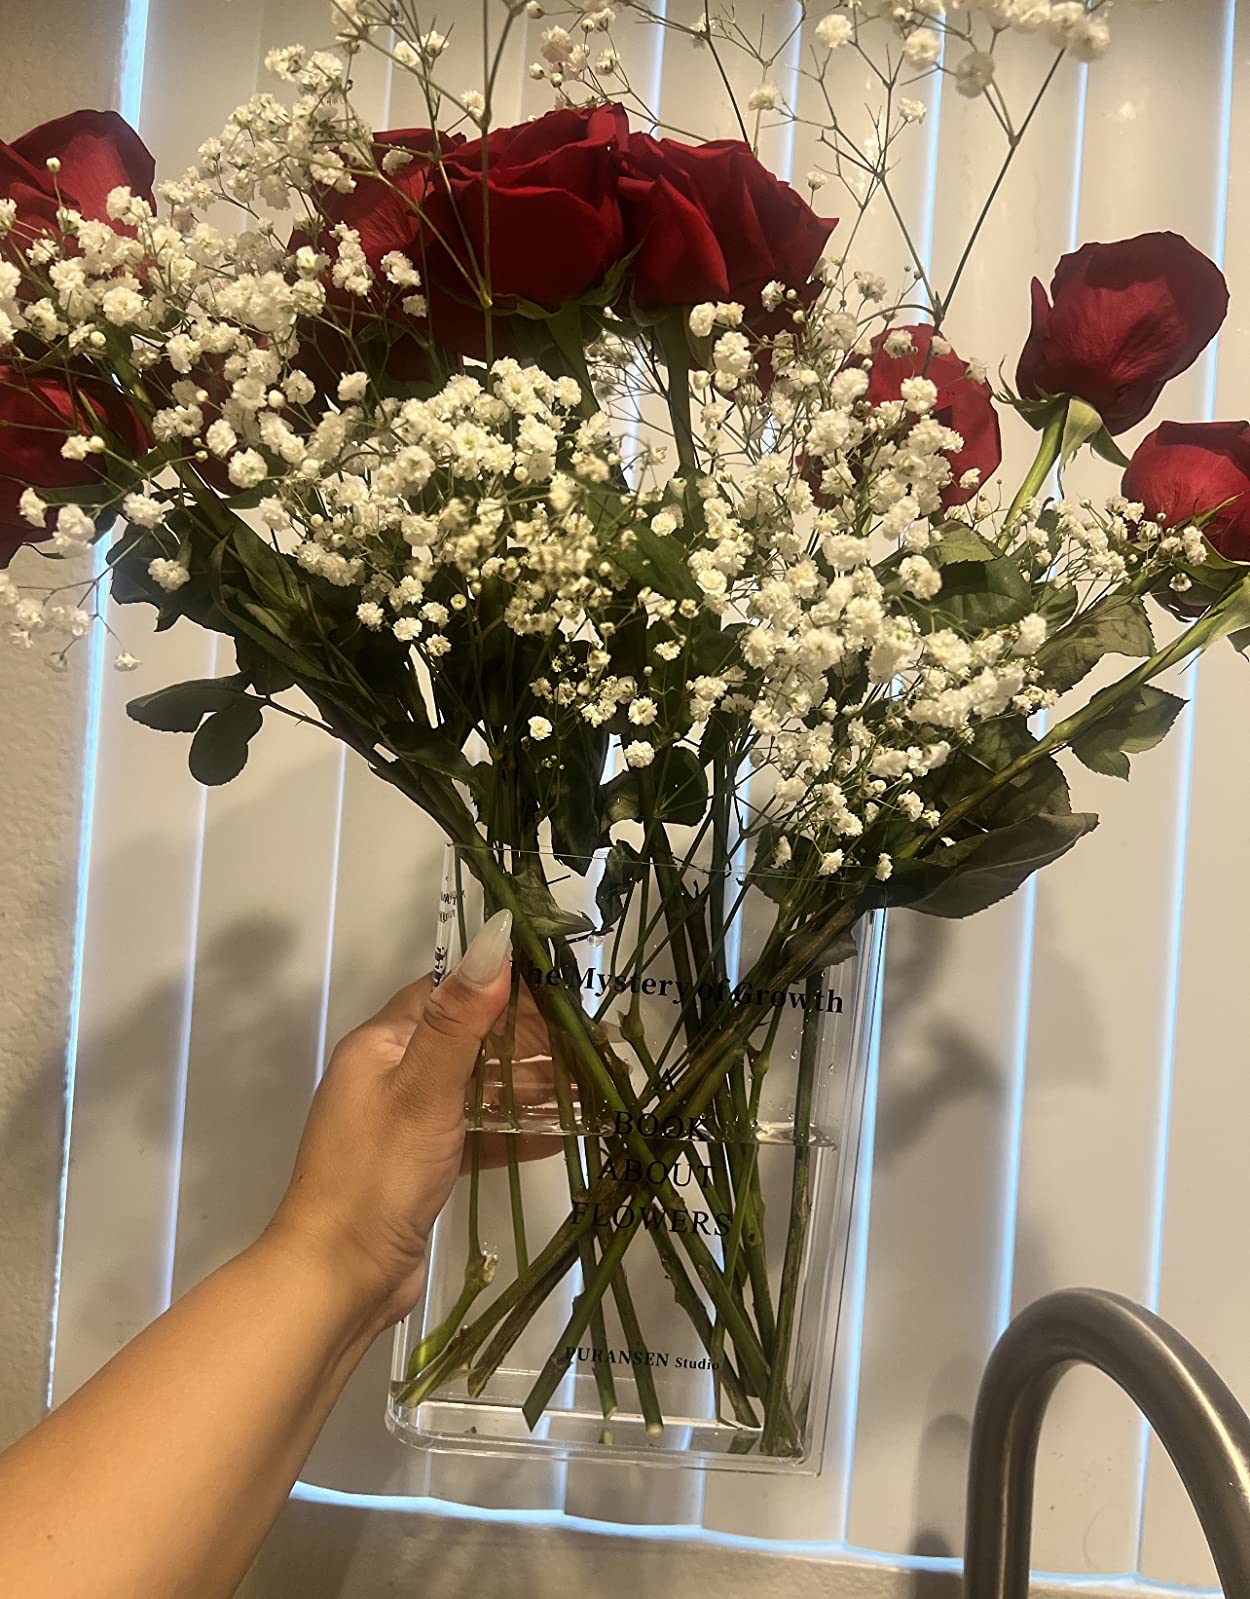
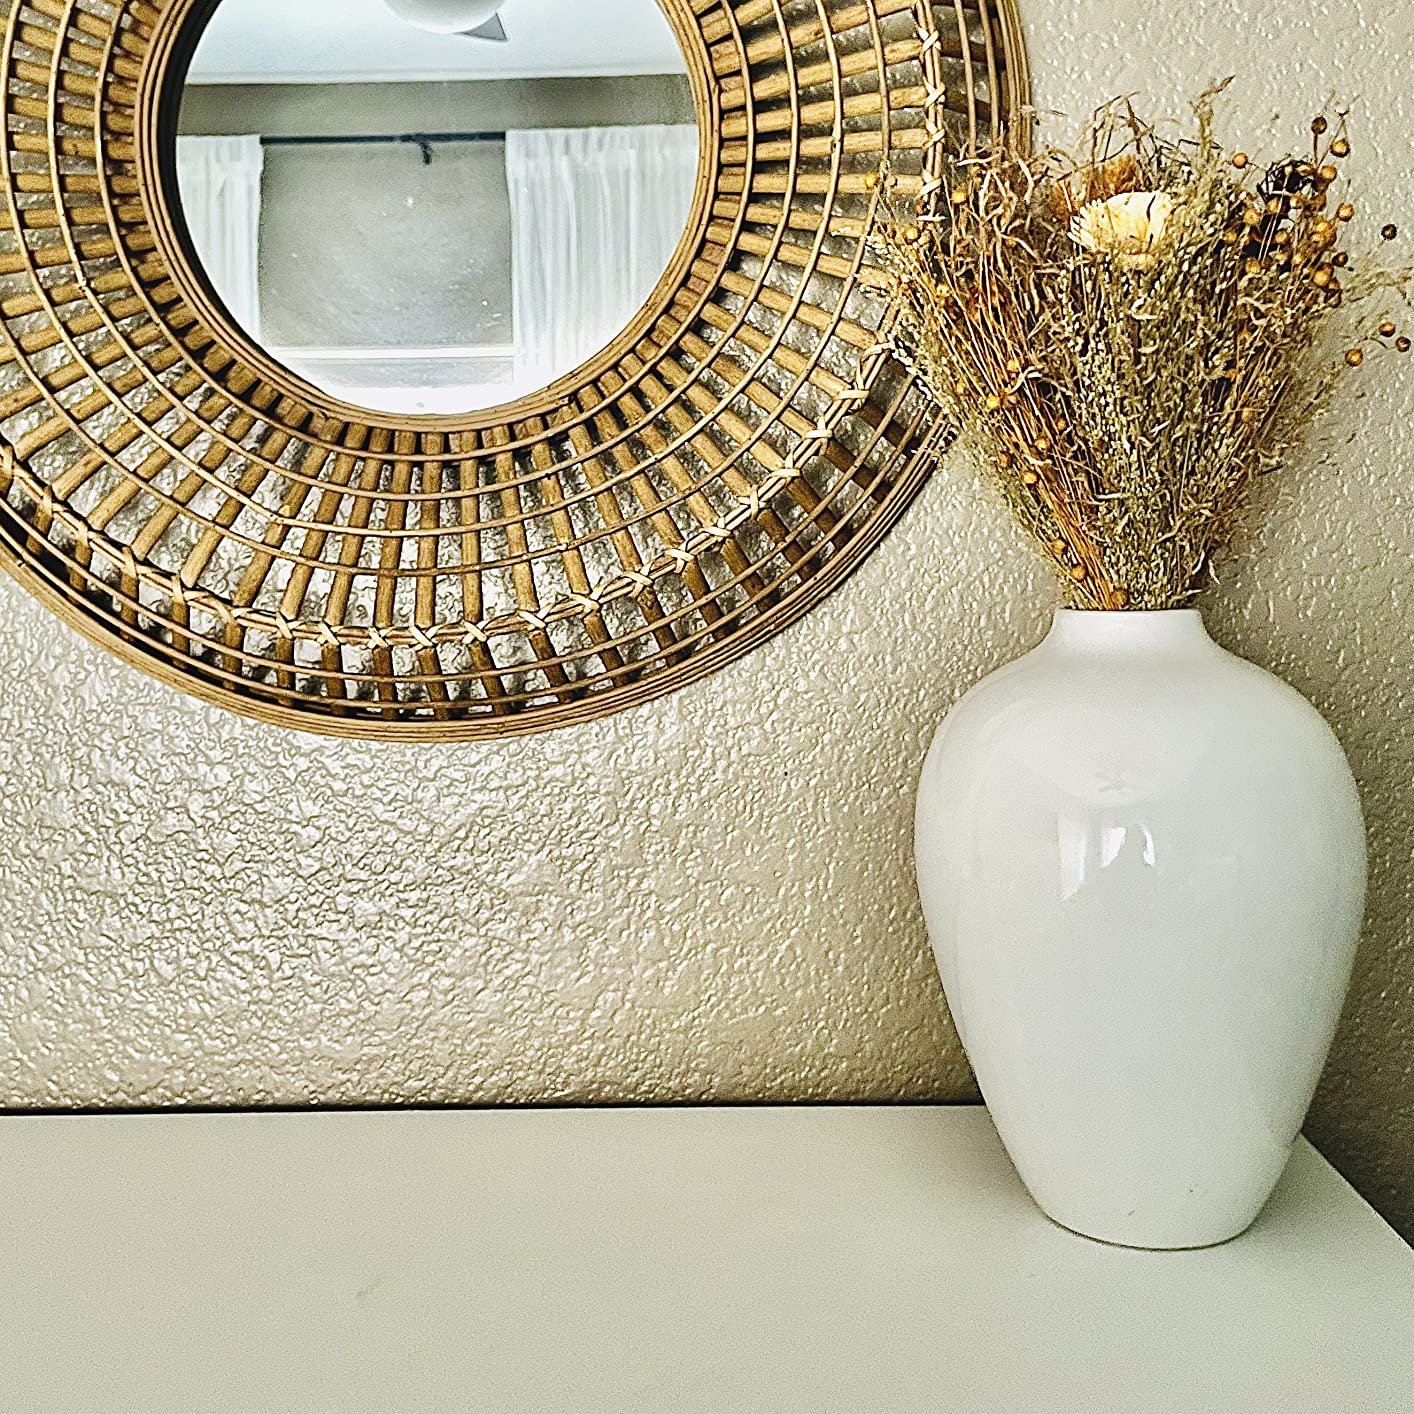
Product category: vase
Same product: no